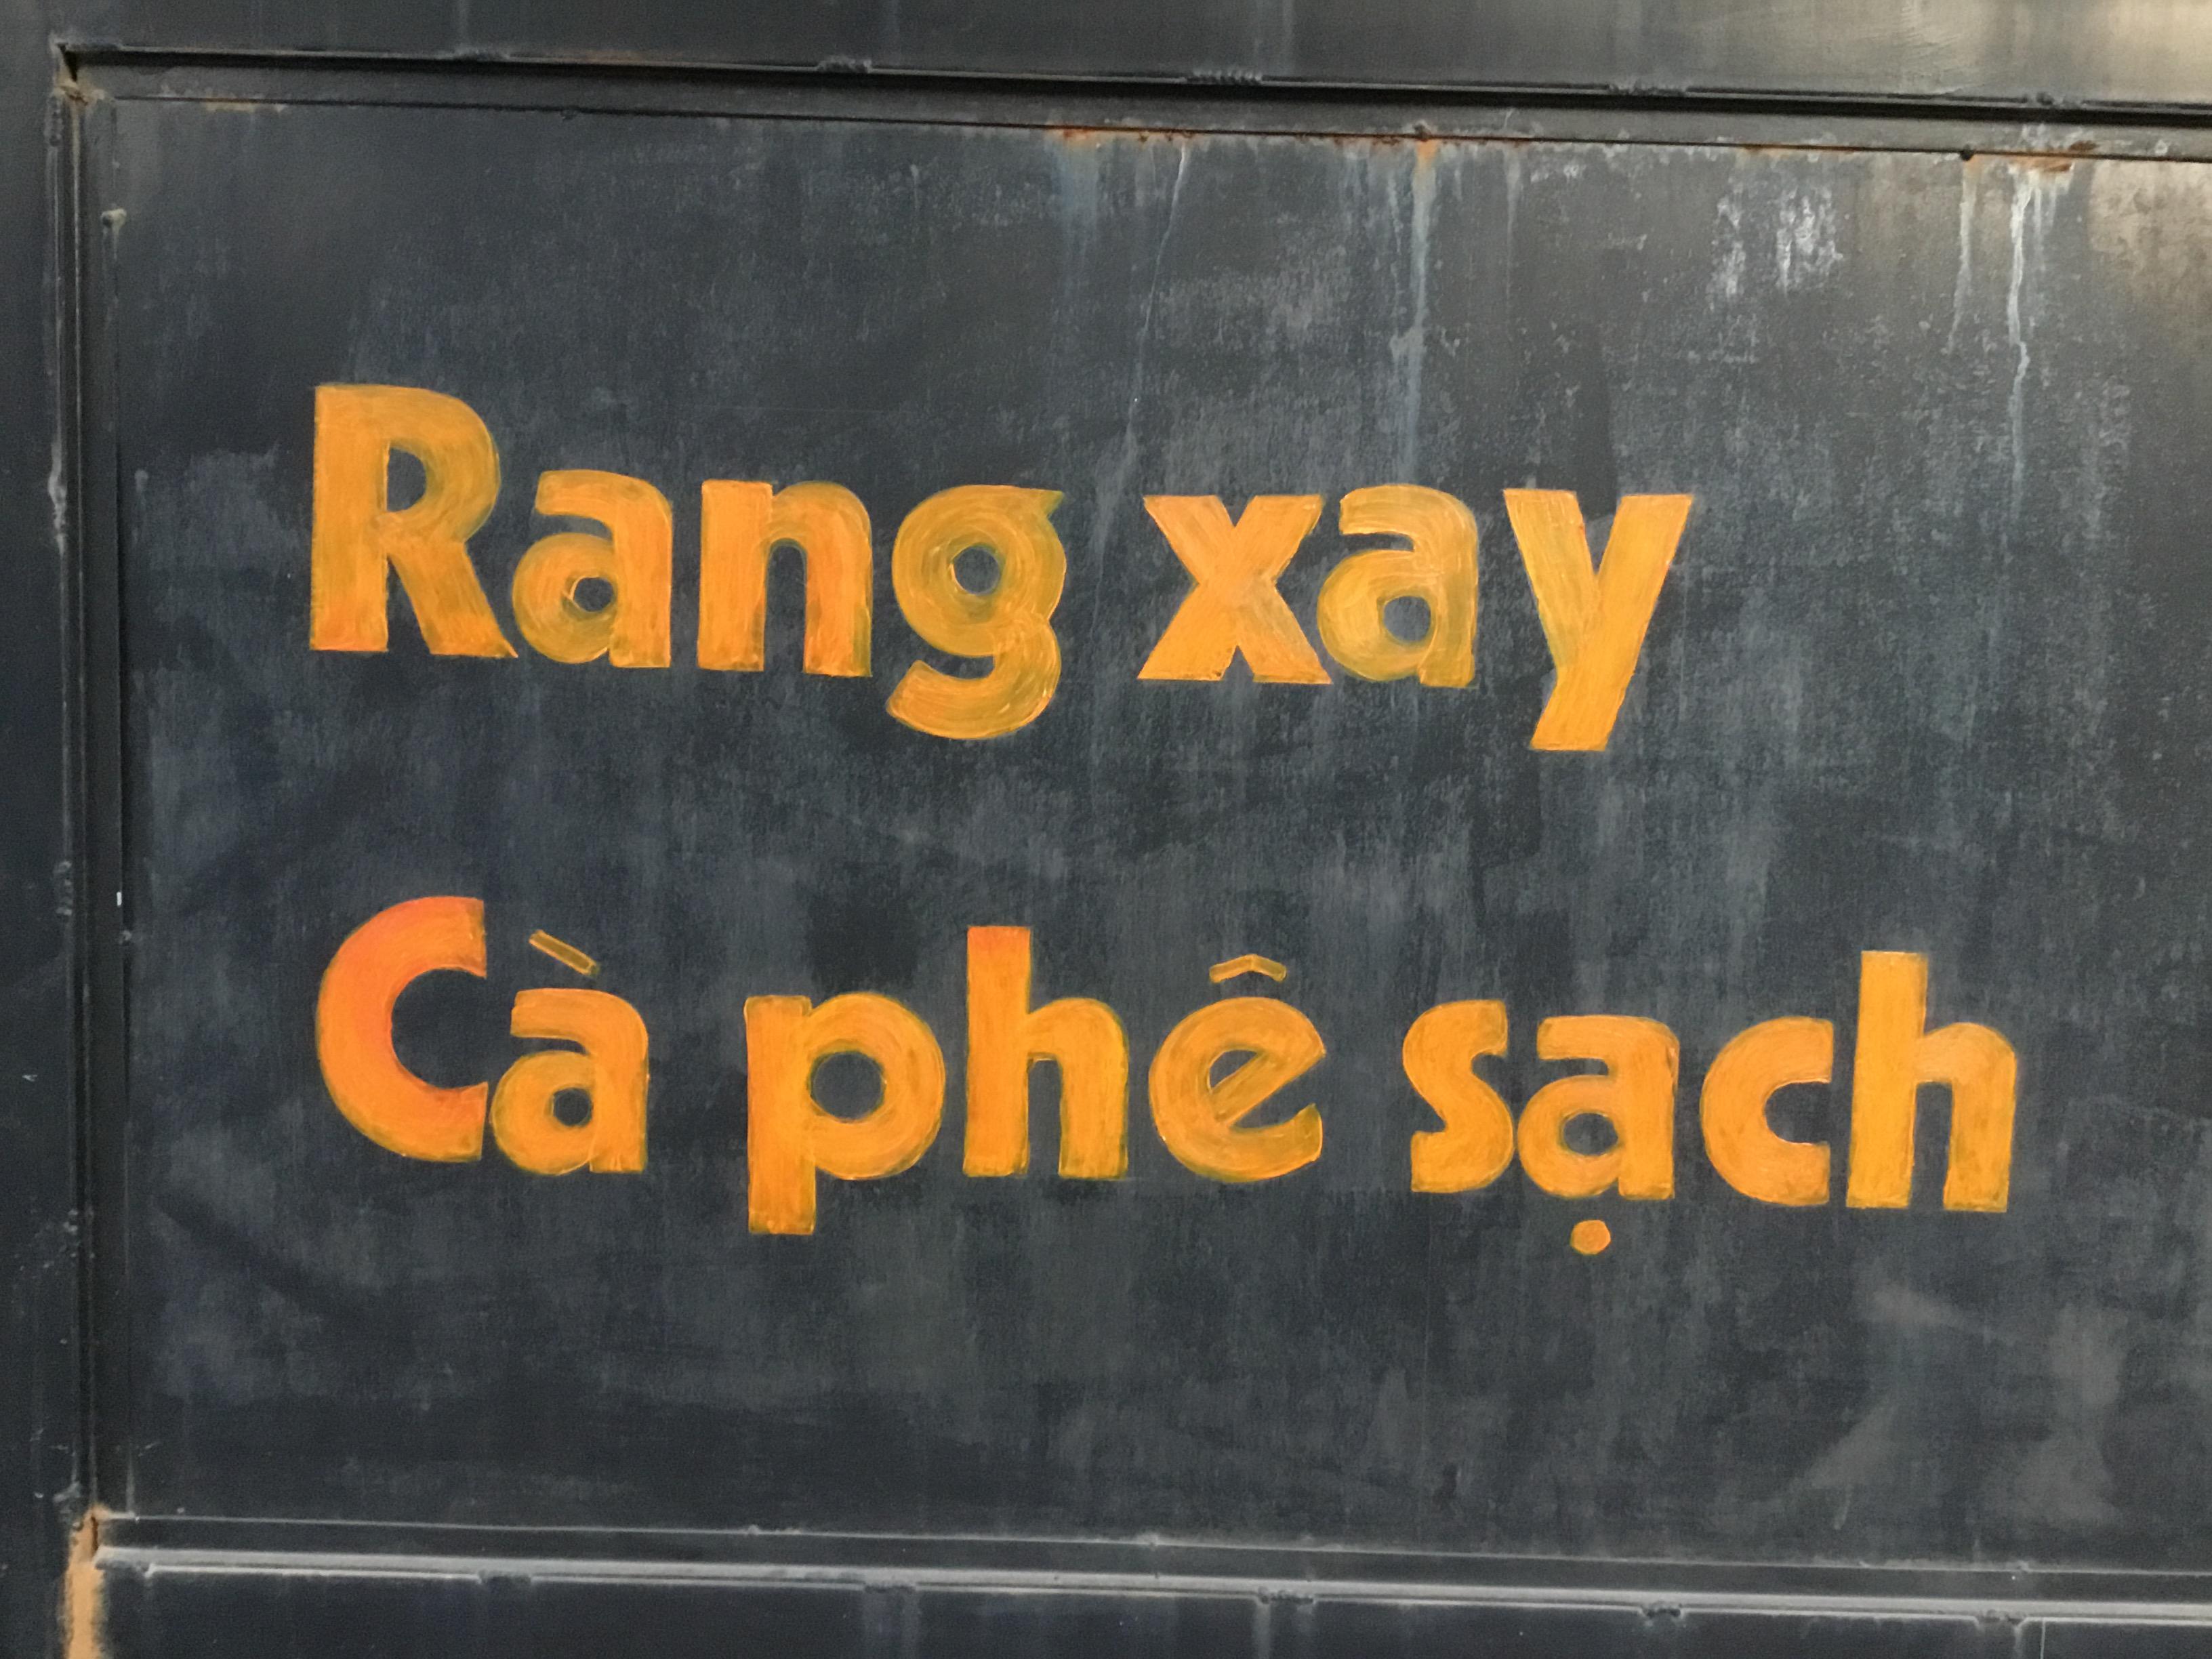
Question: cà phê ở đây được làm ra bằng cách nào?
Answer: bằng cách rang xay